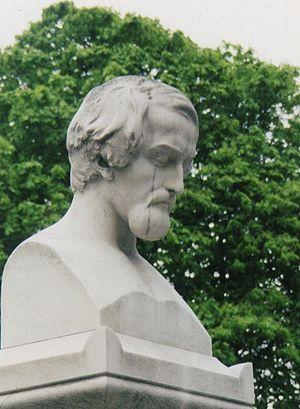
Christian Johann Heinrich Heine [ˈkʁɪsti̯an ˈjoːhan ˈhaɪnʁɪç ˈhaɪnə], né le 13 décembre 1797 à Düsseldorf, Duché de Berg, sous le nom de Harry Heine et mort le 17 février 1856 à Paris sous le nom de Henri Heine, est un écrivain allemand du XIXᵉ siècle.